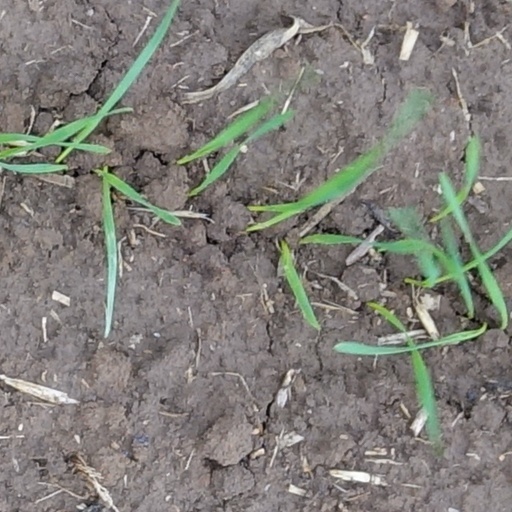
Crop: wheat